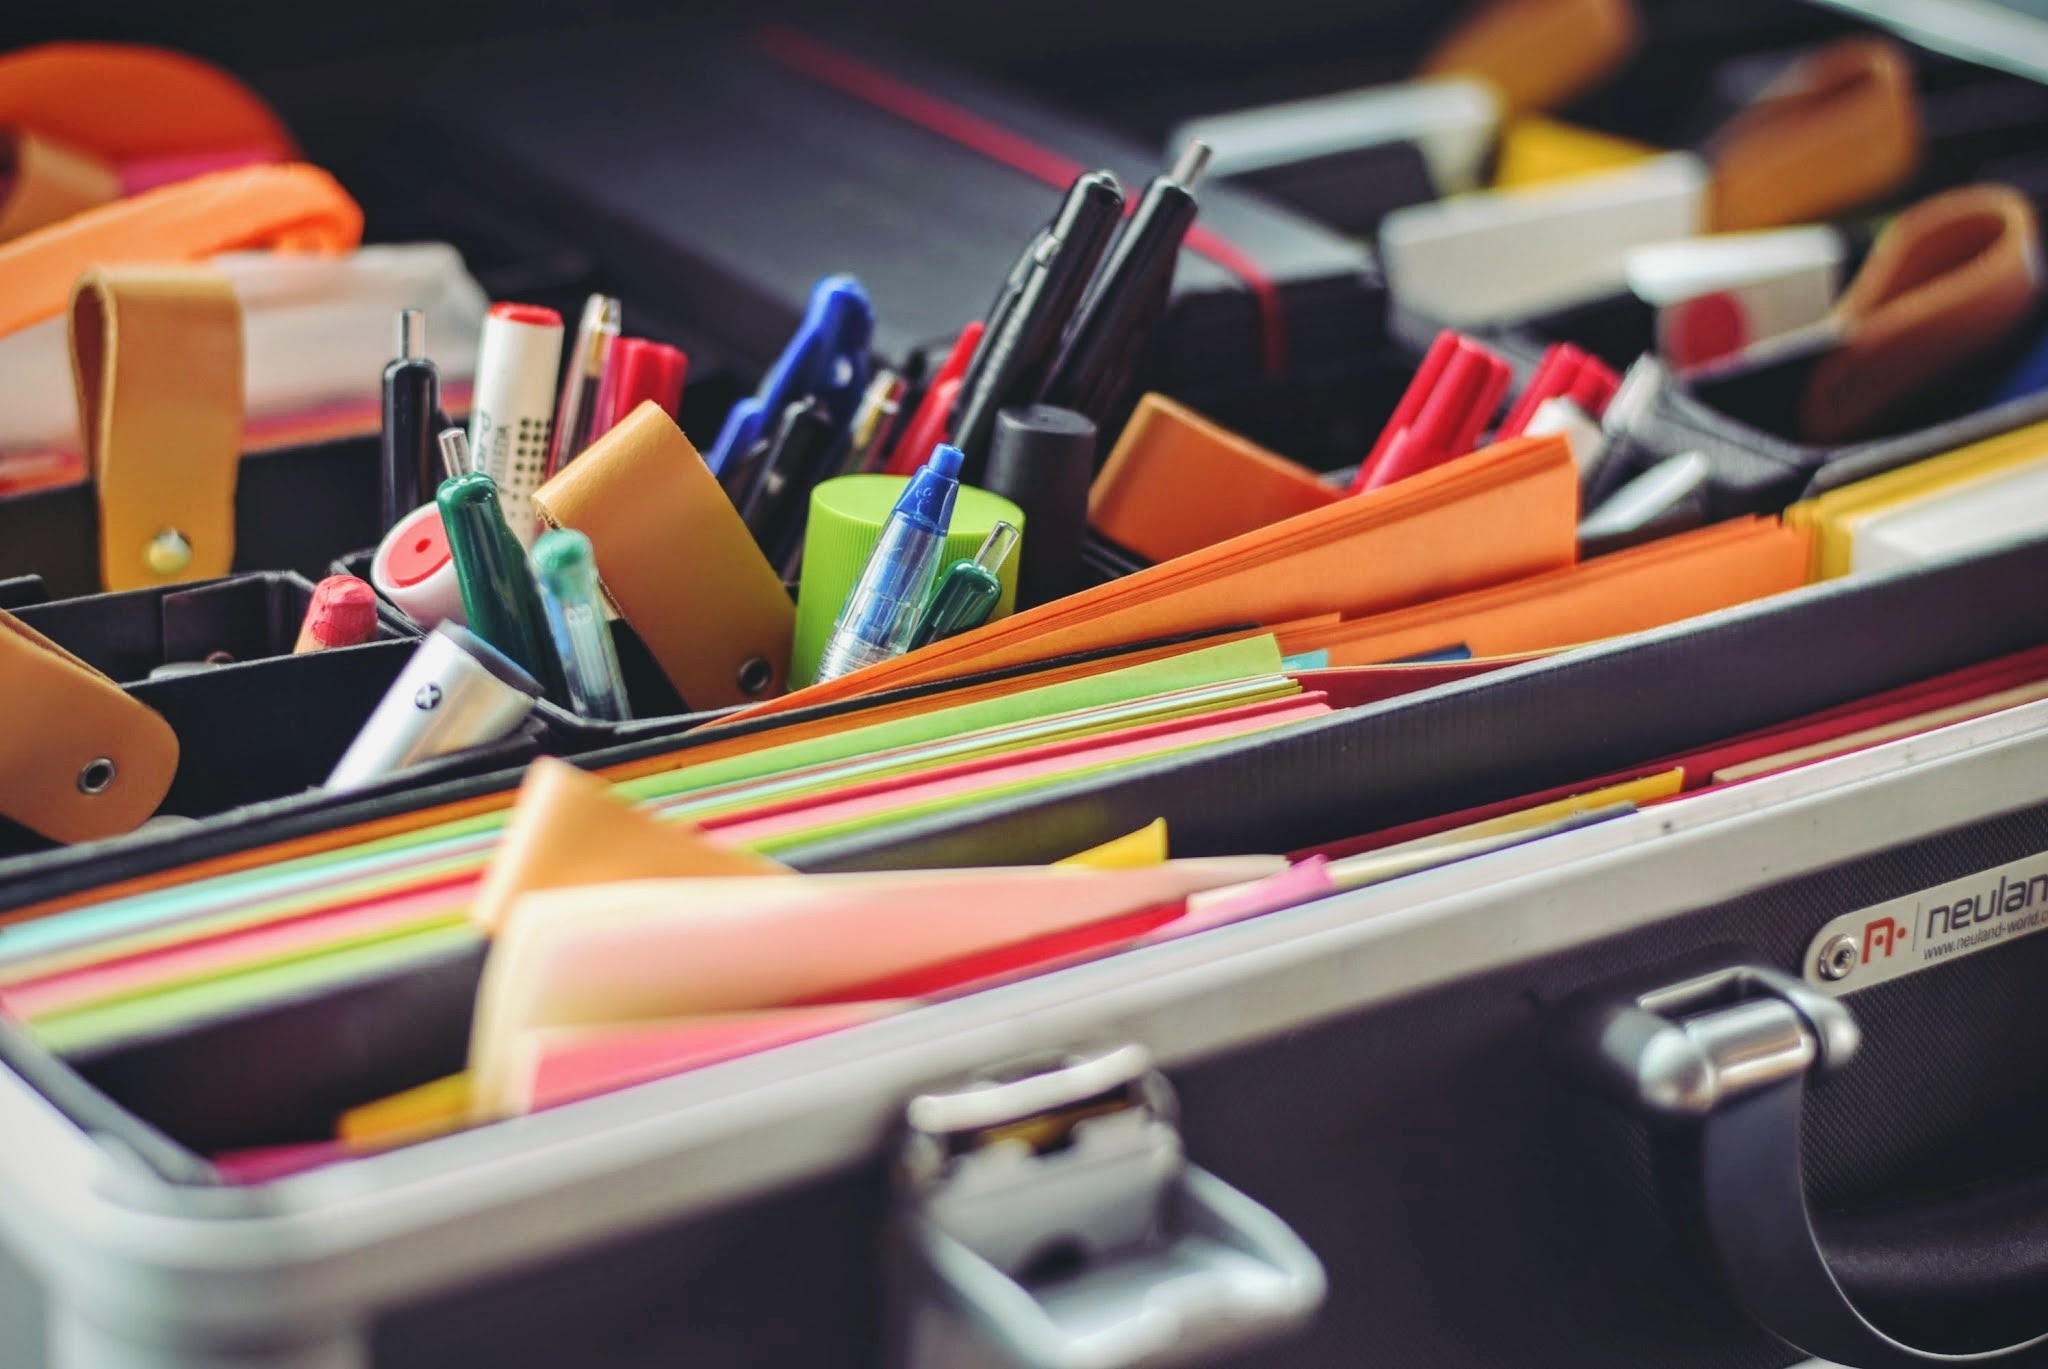
pencil, creative, pen, color, corporate, office, bag, business, paper, toy, glasses, success, management, pocket, secretary, sticky note, manager